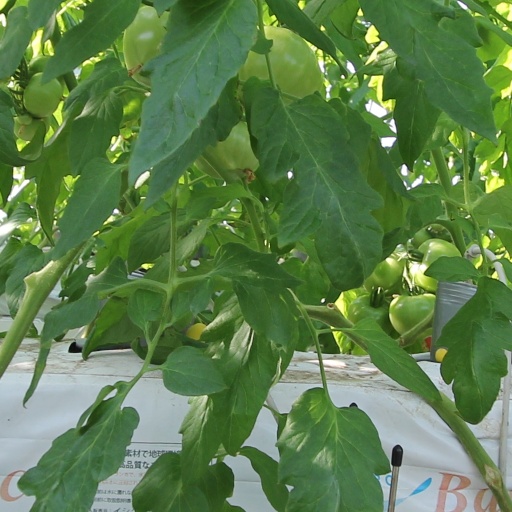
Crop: tomato